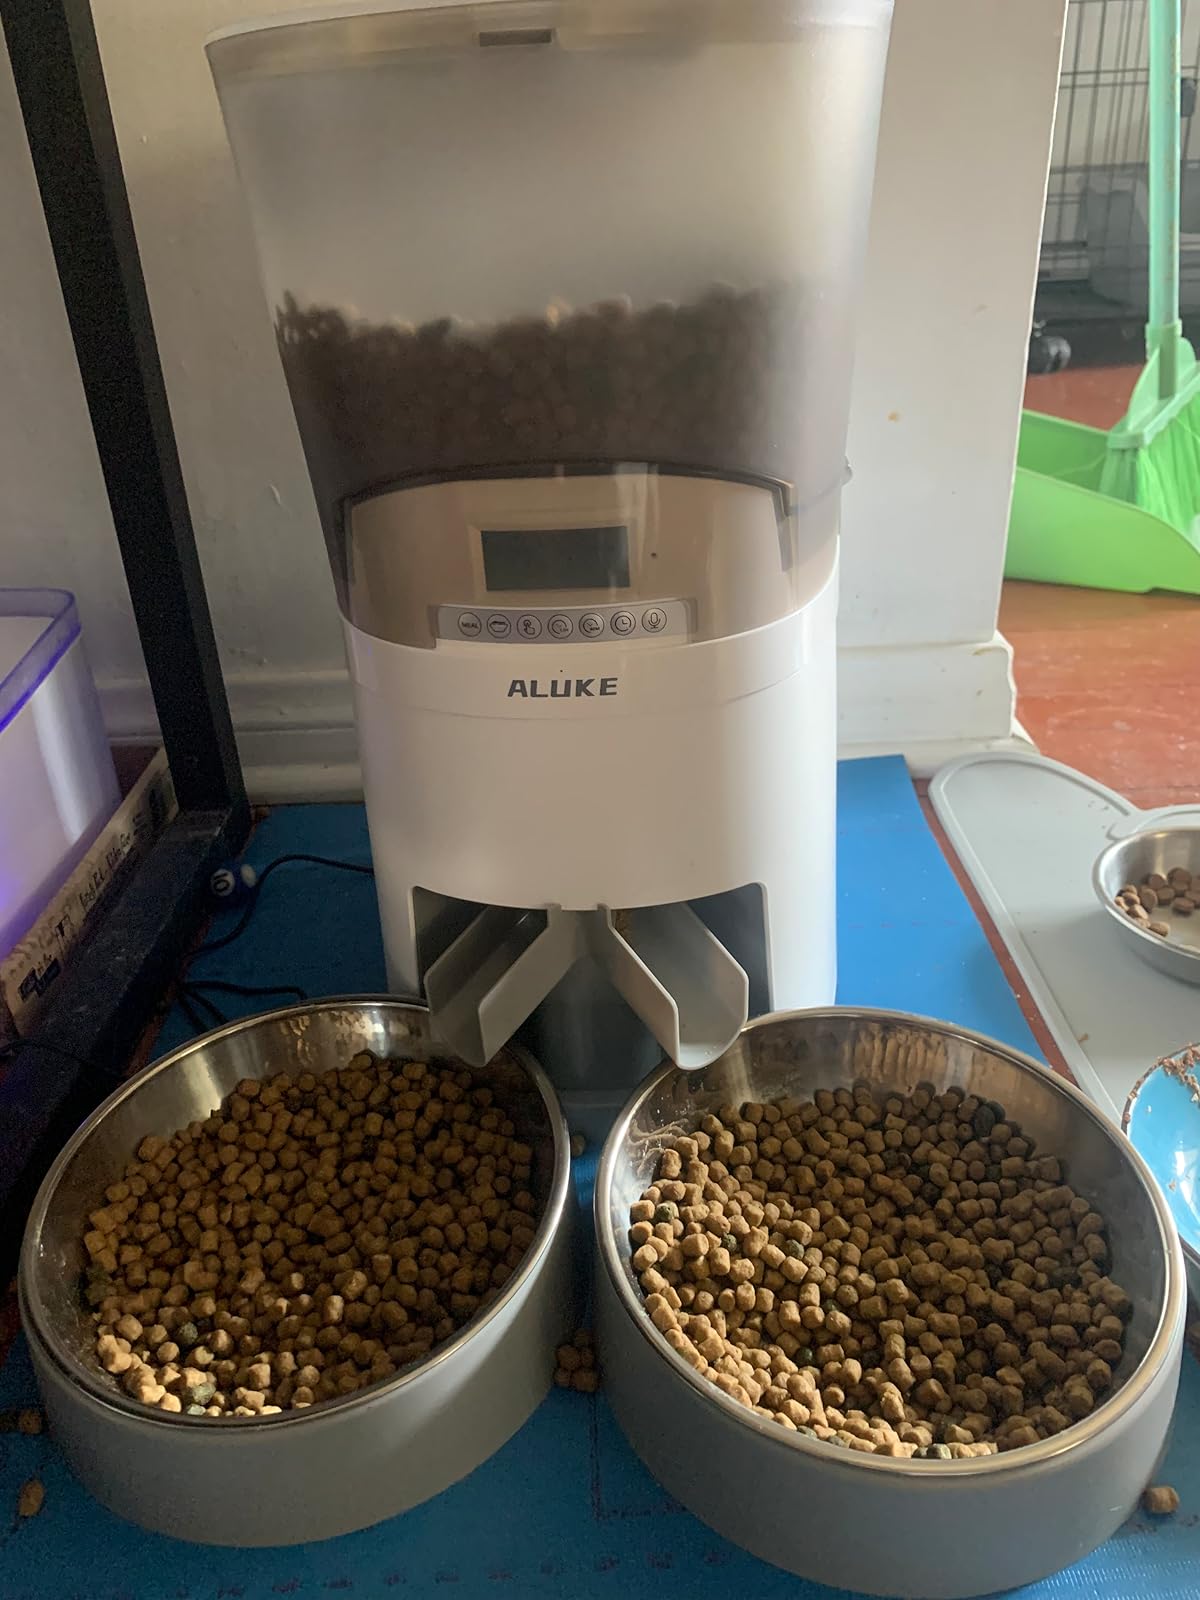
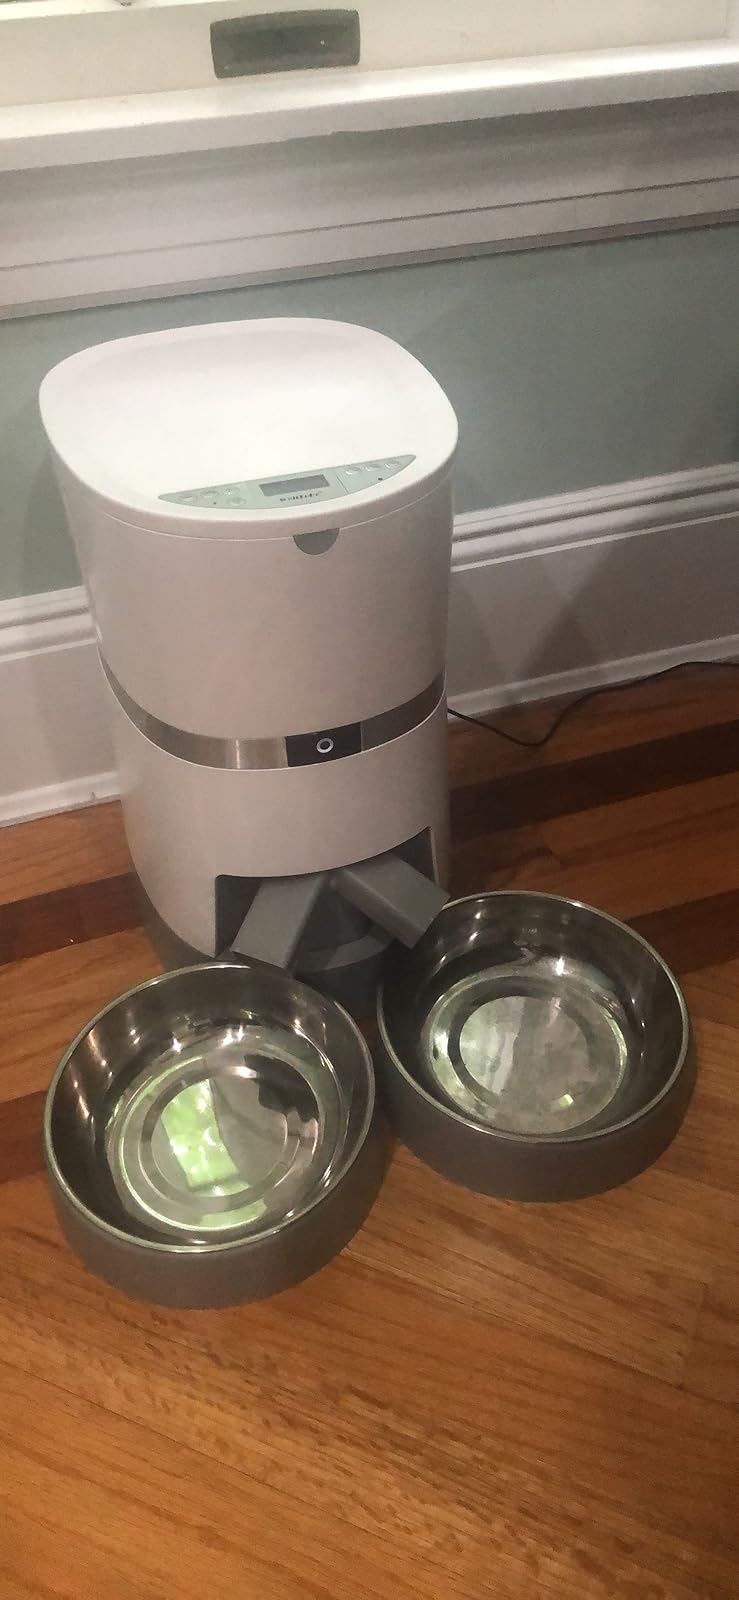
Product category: items_feeder
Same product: no